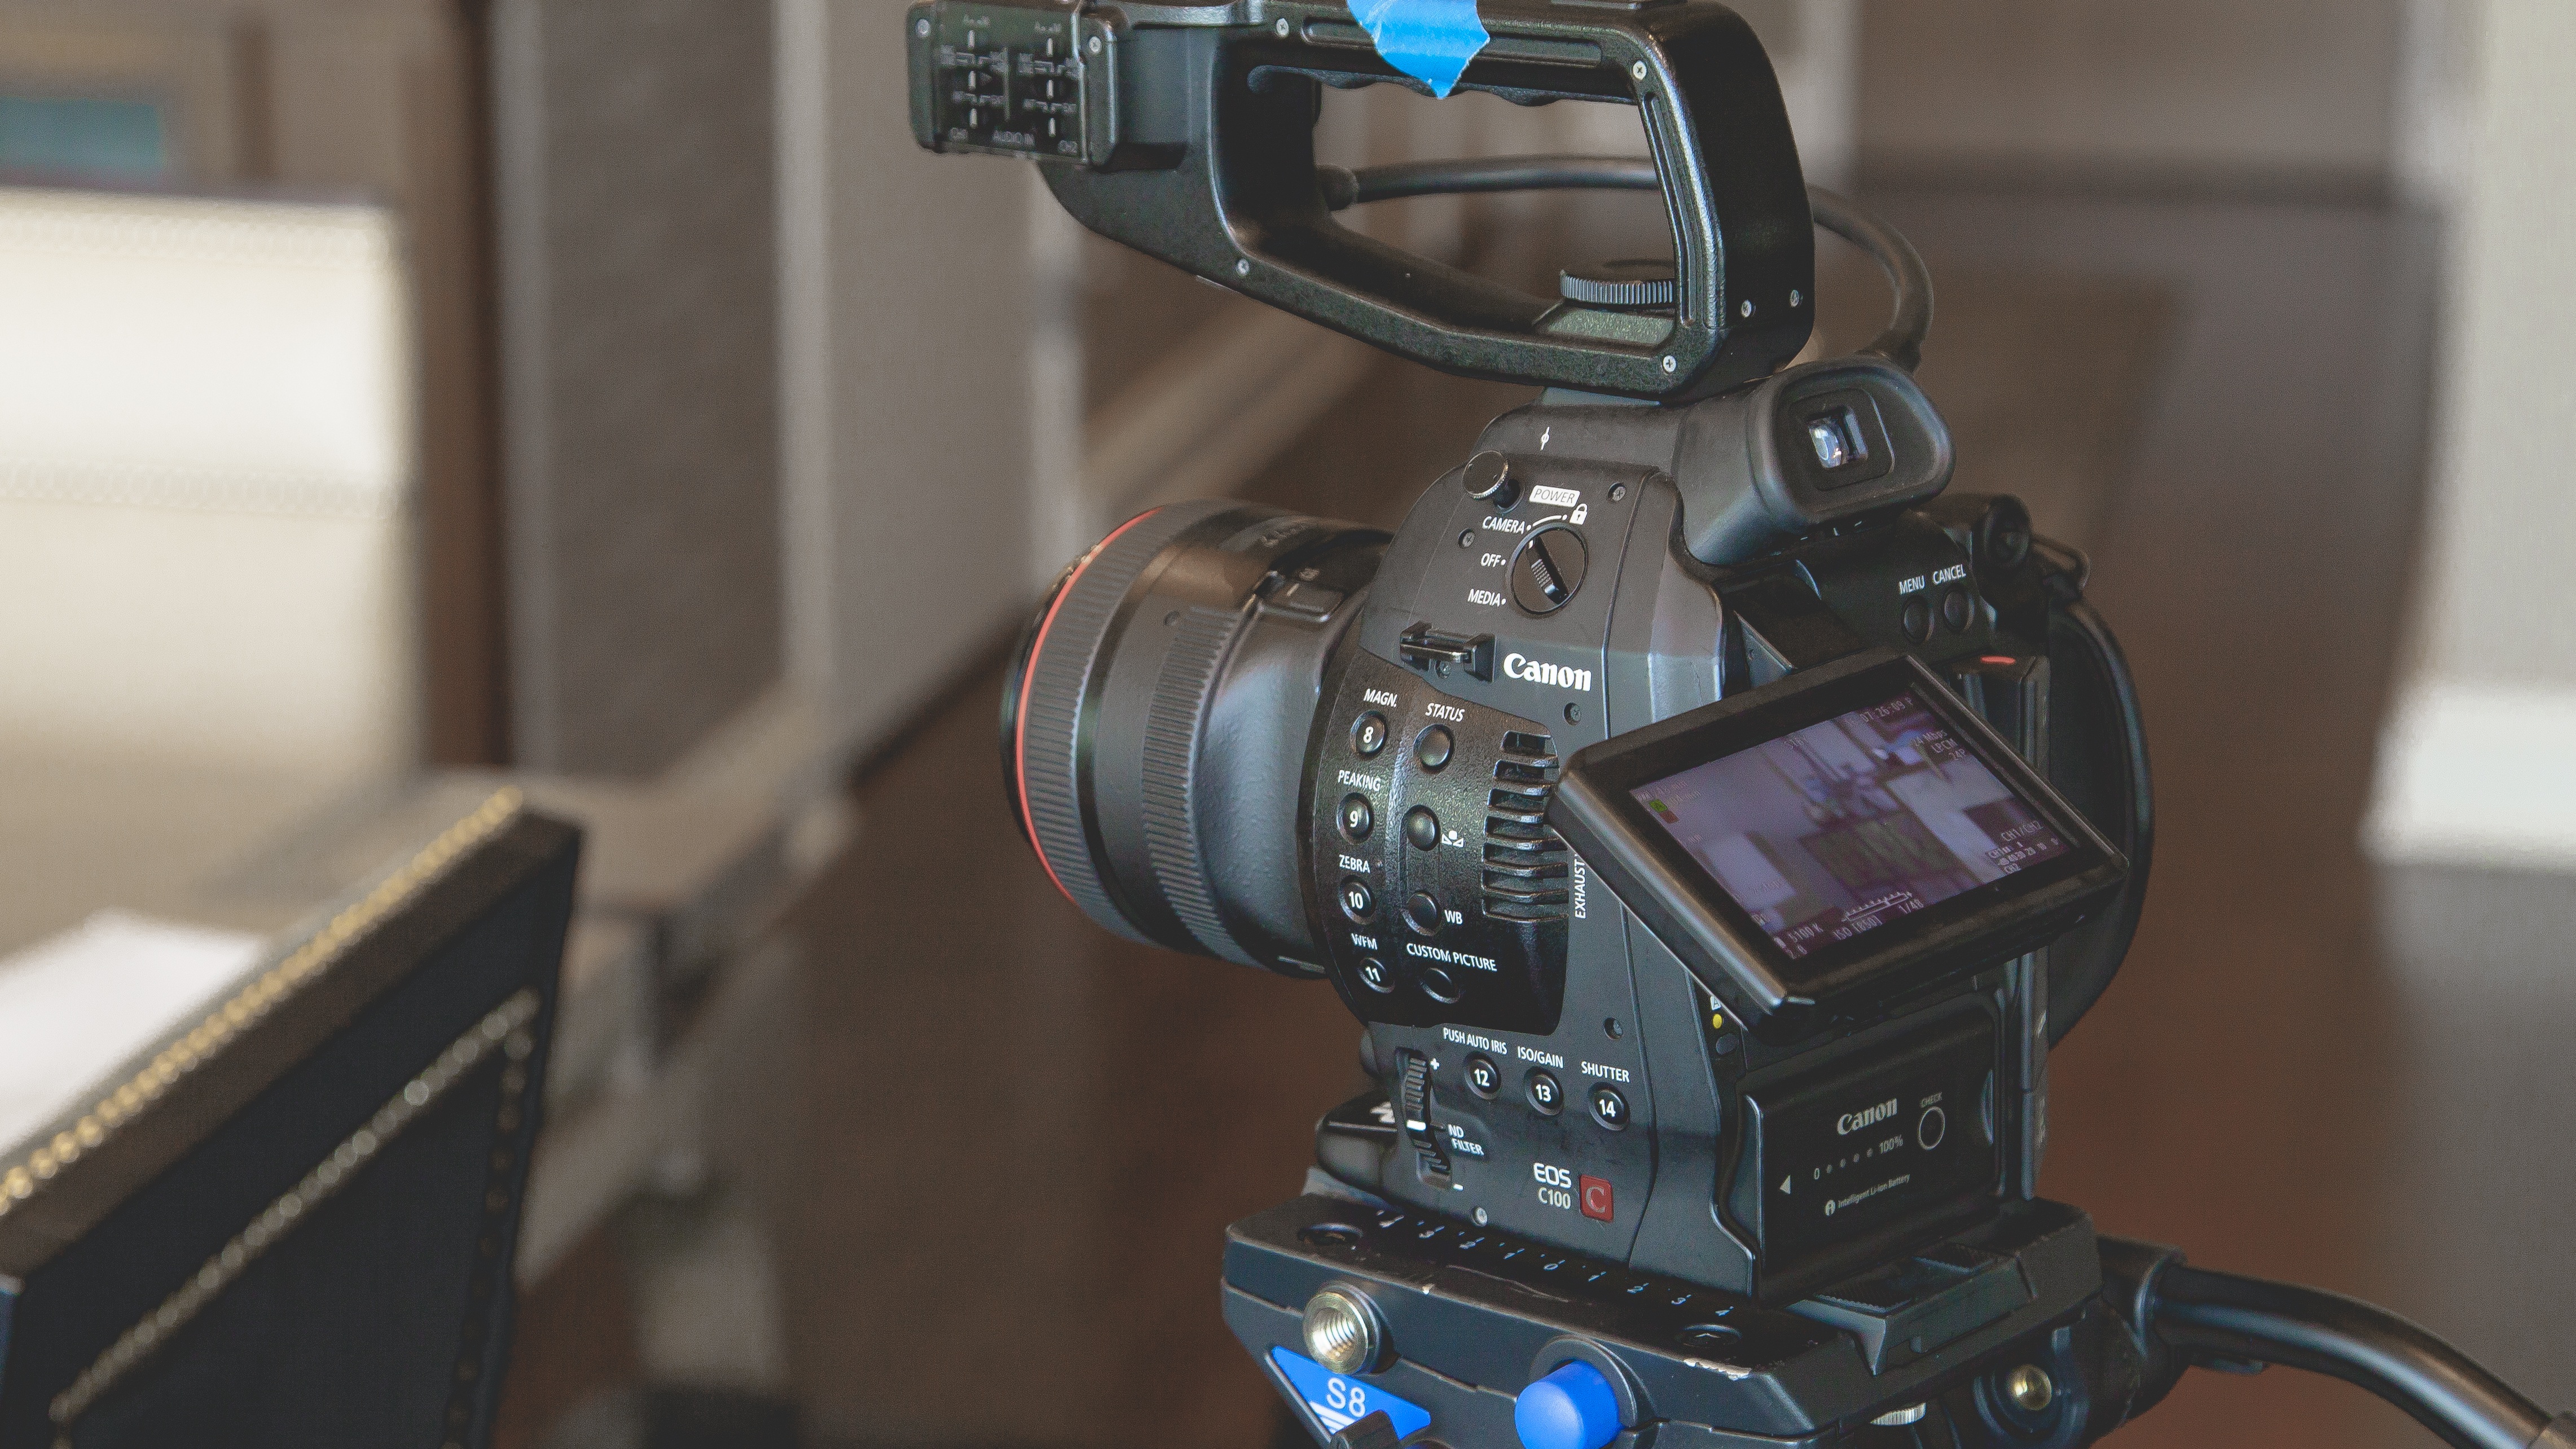
board, white, camera, retro, film, motion, hollywood, symbol, equipment, film camera, canon, studio, machine, industry, television, black, clap, reel, video camera, video, design, tripod, picture, media, robot, cinema, icon, production, movie, director, entertainment, cinematography, clapper, filmstrip, film reel, movie camera, movie reel, video production, clapboard, c100